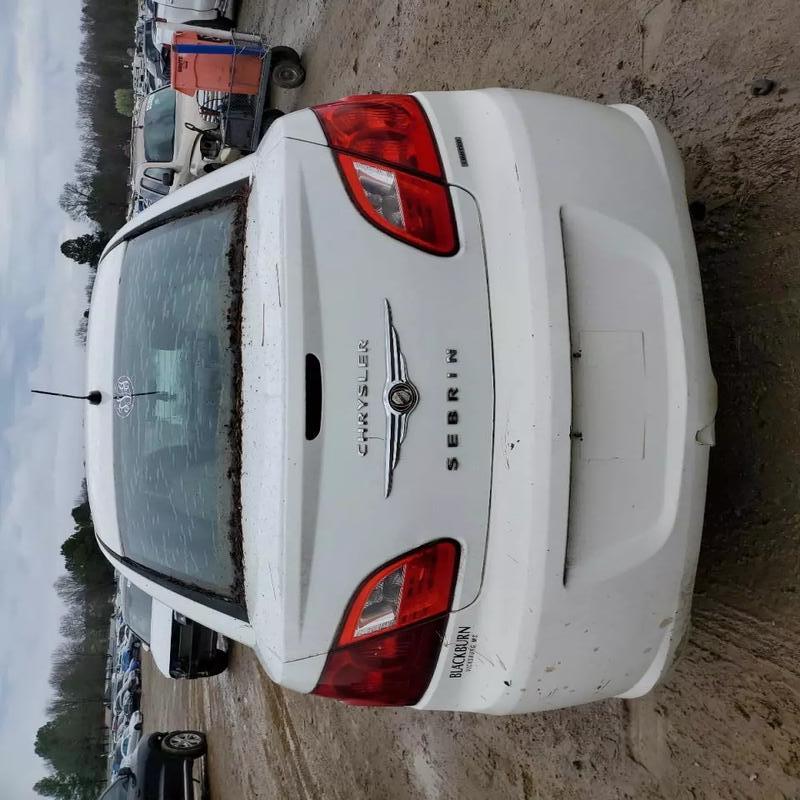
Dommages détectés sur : malle, pare-choc arrière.
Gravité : mineur